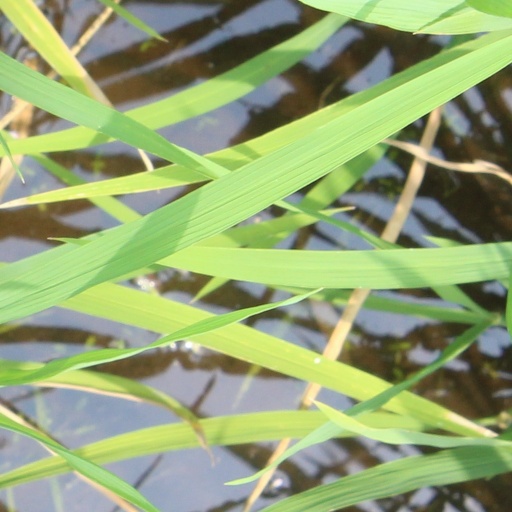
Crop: rice